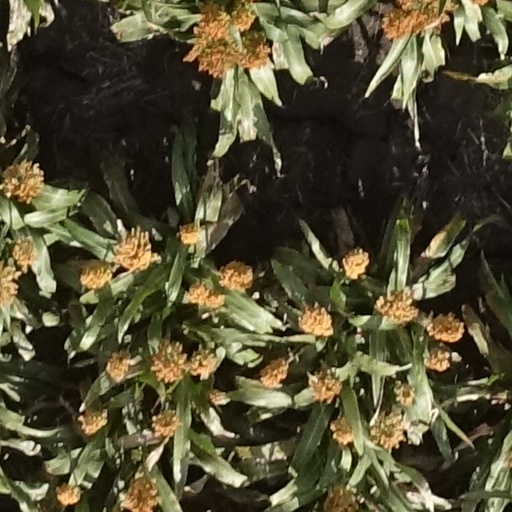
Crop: sorghum